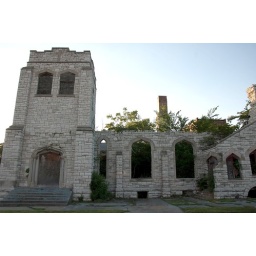
A church without a roof has trees growing in the middle of it. Weird.